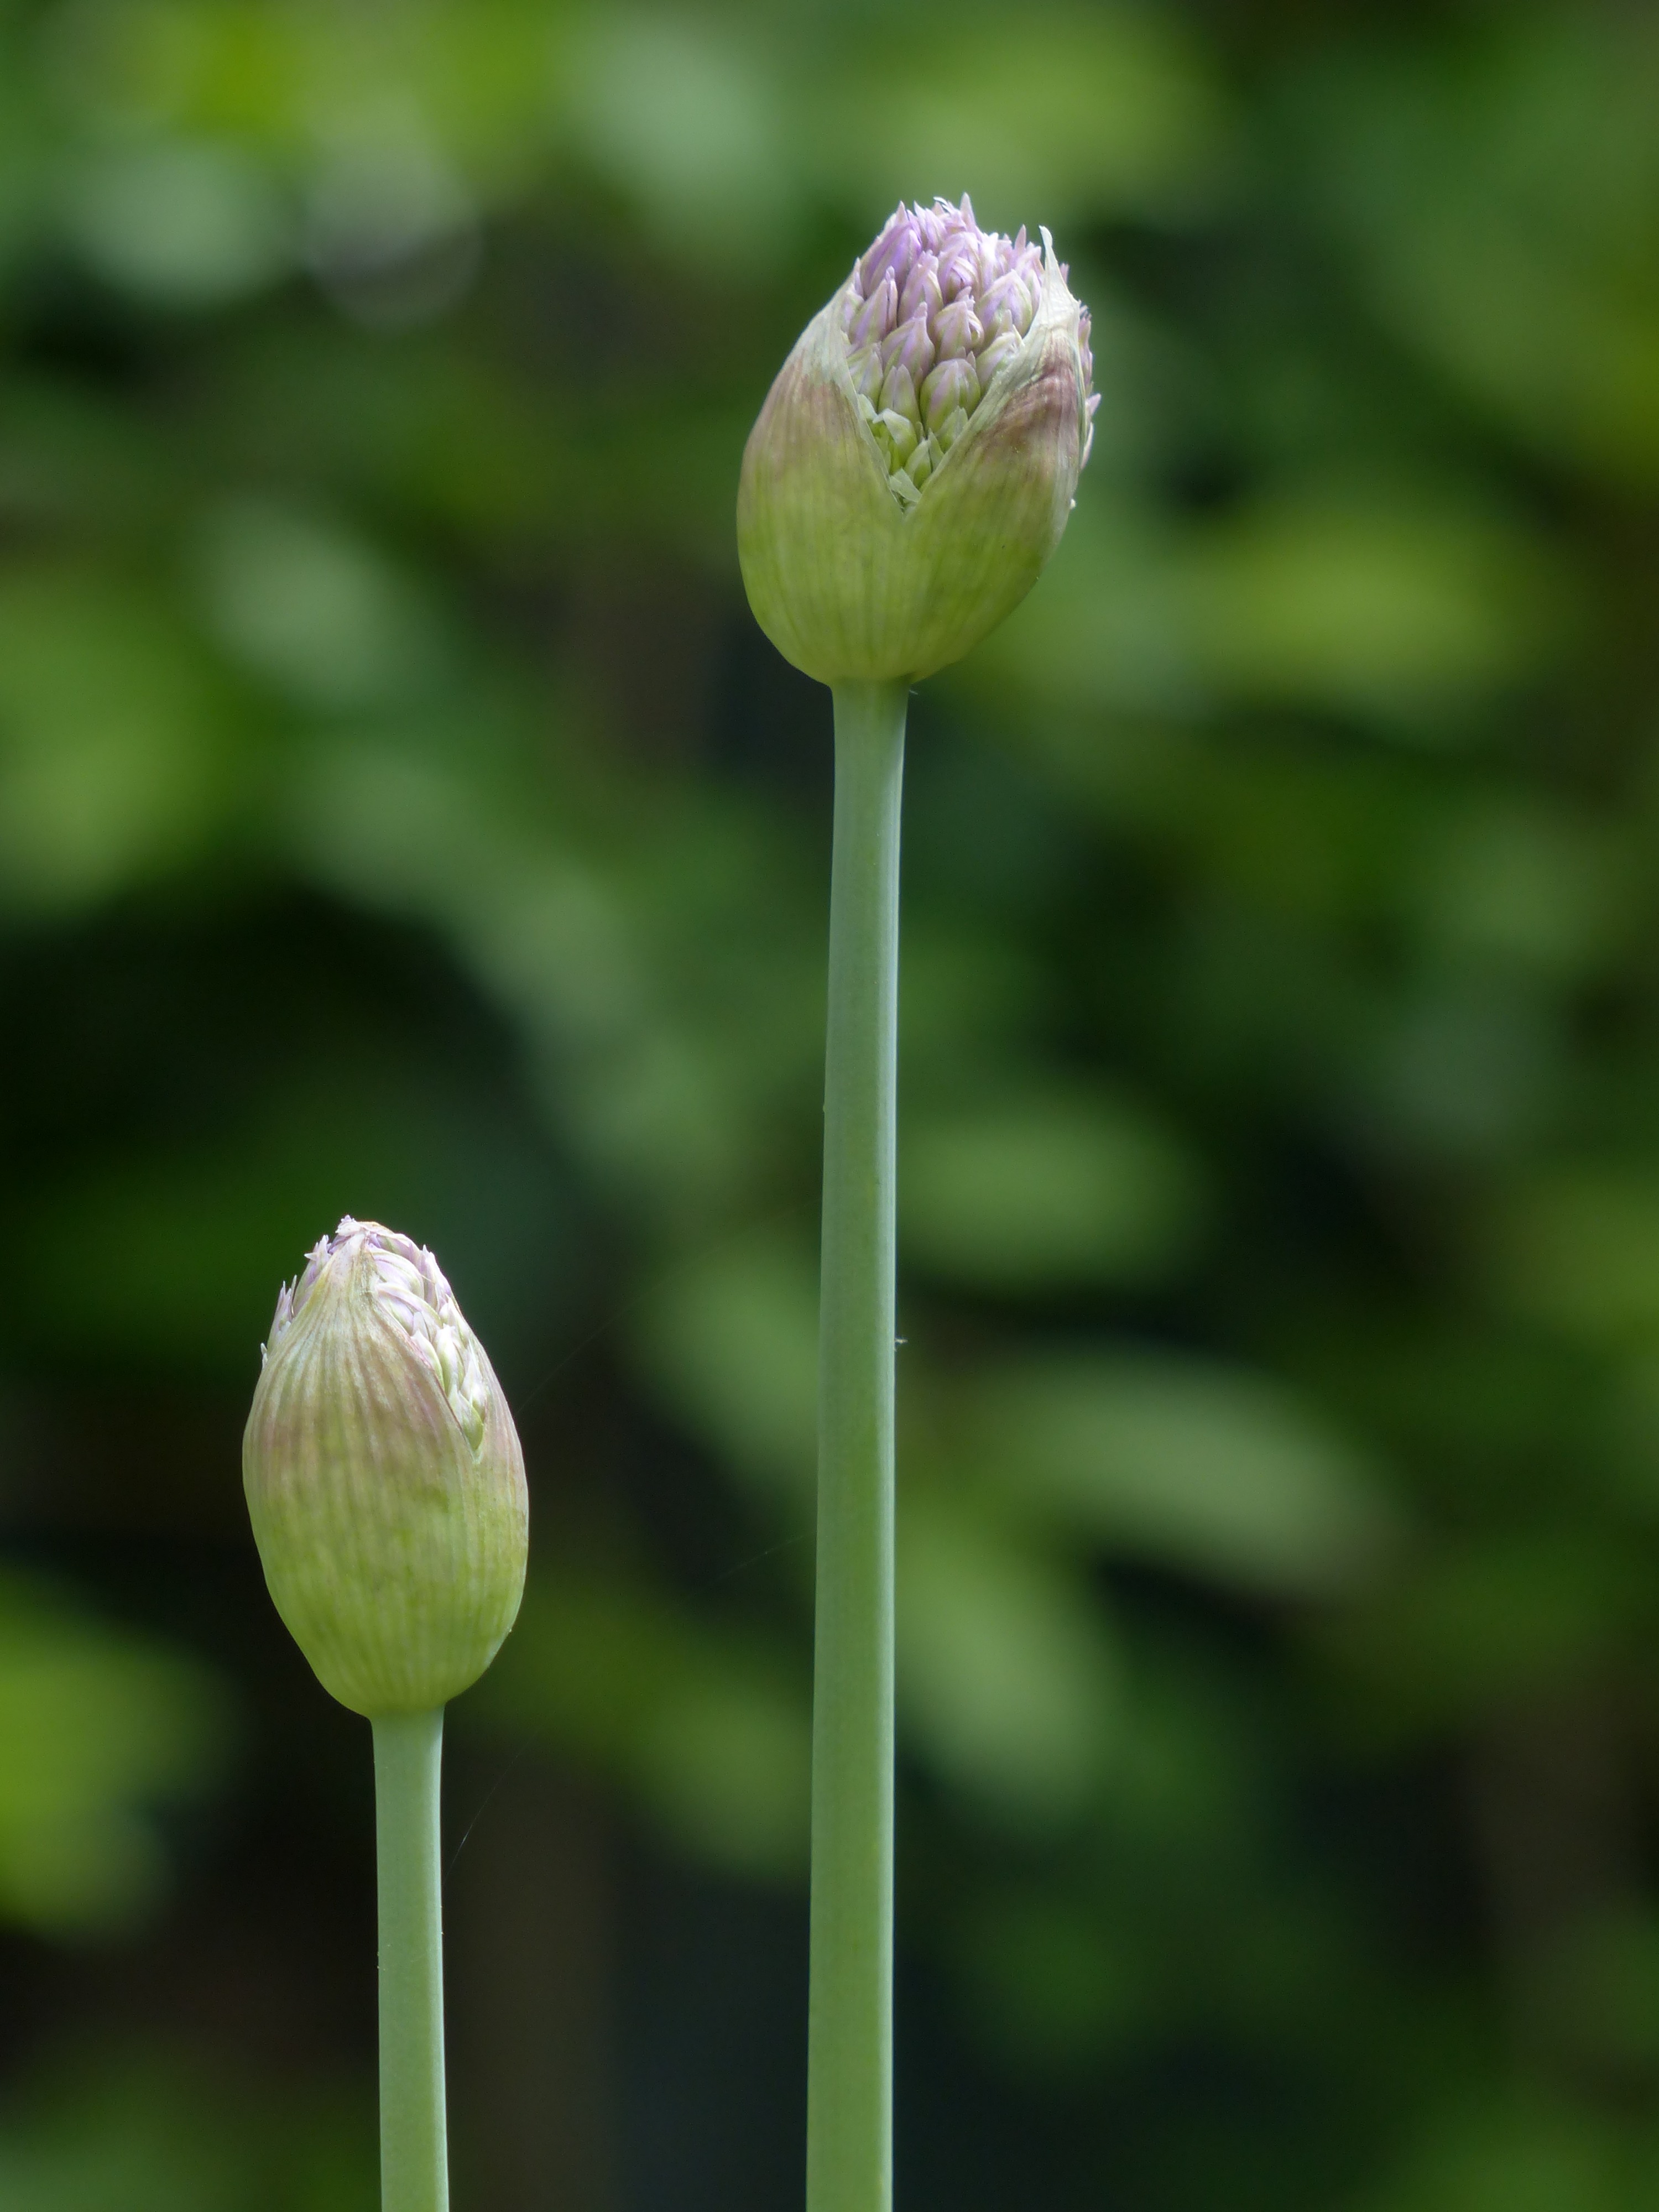
blossom, plant, flower, purple, petal, bloom, green, spice, produce, botany, garden, pink, aquatic plant, flora, onion, wildflower, stalk, close up, bud, allium, macro photography, flowering plant, onion blossom, plant stem, land plant